Ben Nighthorse Campbell

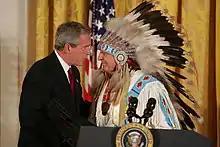
Campbell with President George W. Bush (2004).

In the 106th Congress, Campbell passed more public laws than any other member of Congress. During his tenure, he also became the first American Indian to chair the Senate Indian Affairs Committee. While in the Senate, Campbell voted to support the Supreme Court's "Roe v. Wade" decision. He gradually became more conservative during his tenure, reversing his position on late-term abortions and voting for the Defense of Marriage Act. However, in 2004, he was one of six Republicans who voted against the Federal Marriage Amendment, a constitutional amendment intended to ban same-sex marriage, on the grounds that it should be left to the states.